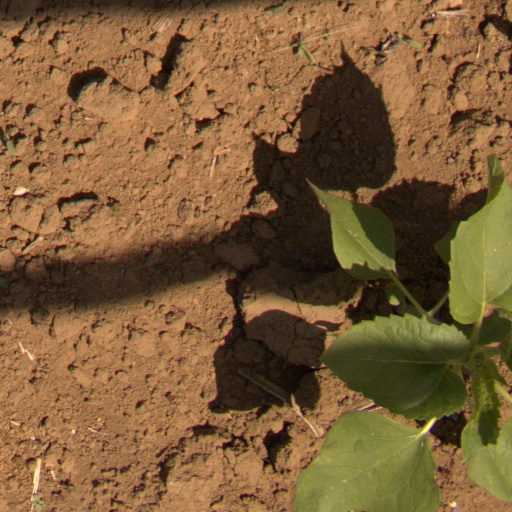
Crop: Jerusalem artichoke